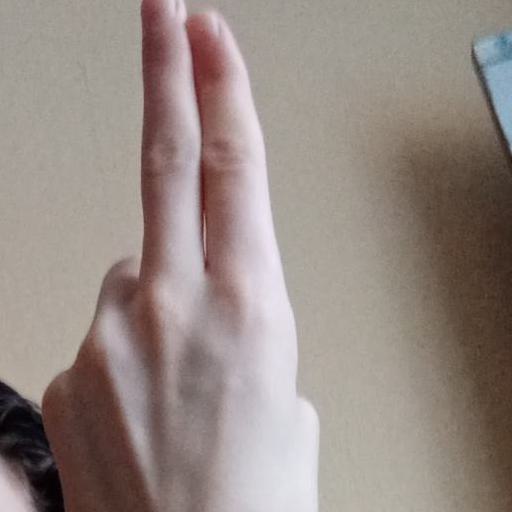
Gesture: two_up_inverted